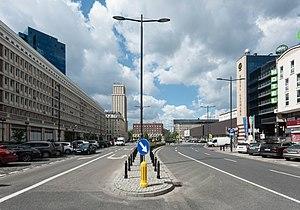
Plac Powstańców Warszawy est une place située dans l'arrondissement de Śródmieście à Varsovie.